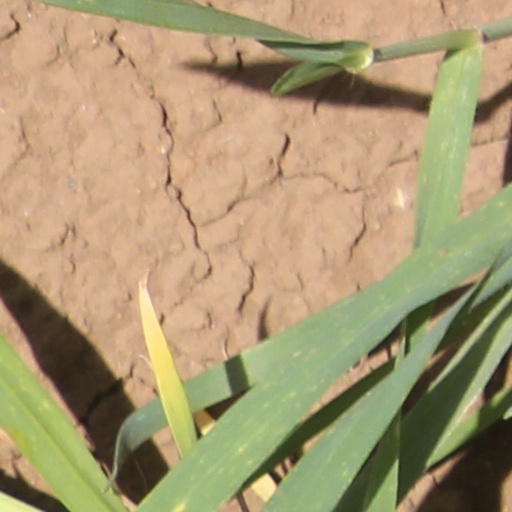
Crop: wheat